Rohia Monastery

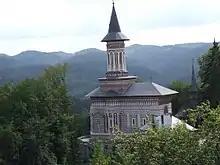
Rohia Monastery

Rohia Monastery is a Romanian Orthodox monastery. Named after Saint Anne, it is located in the northwestern part of Romania, in Rohia, a village administered by Târgu Lăpuș town in Maramureș County.